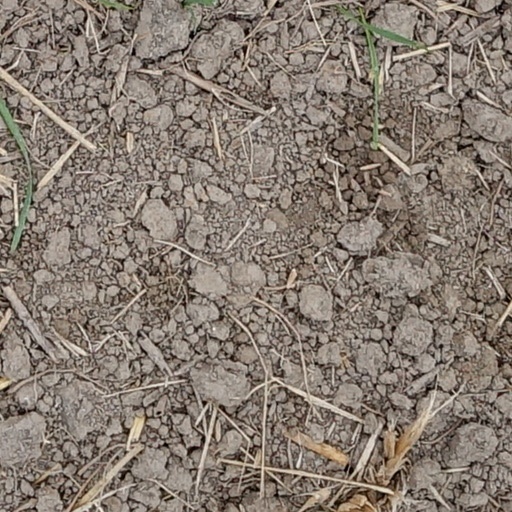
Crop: wheat